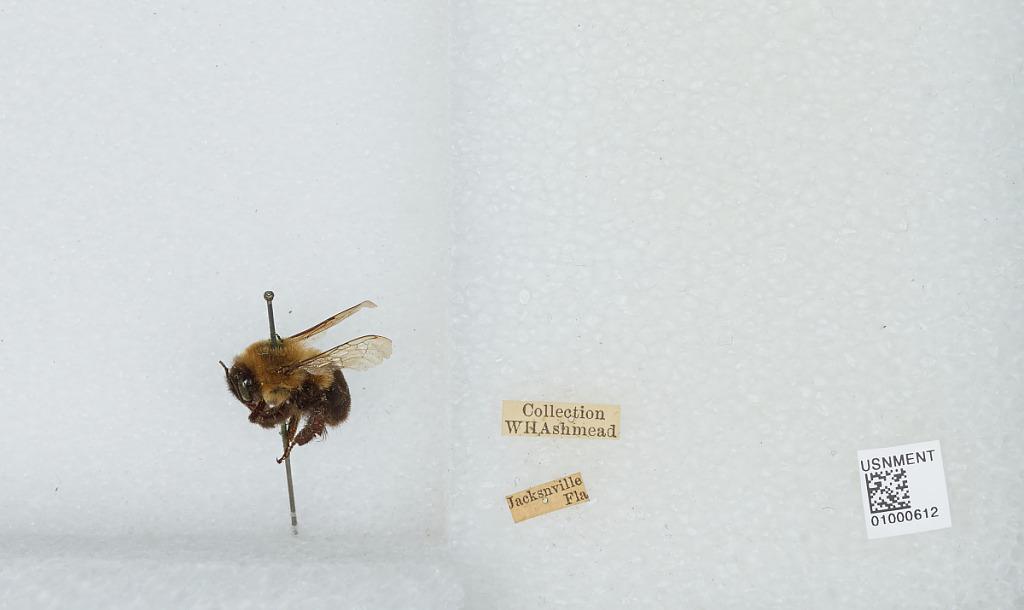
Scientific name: Bombus (Pyrobombus) impatiens Cresson
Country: United States
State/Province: Florida
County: Duval
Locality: Jacksonville
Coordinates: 30.3369, -81.6614